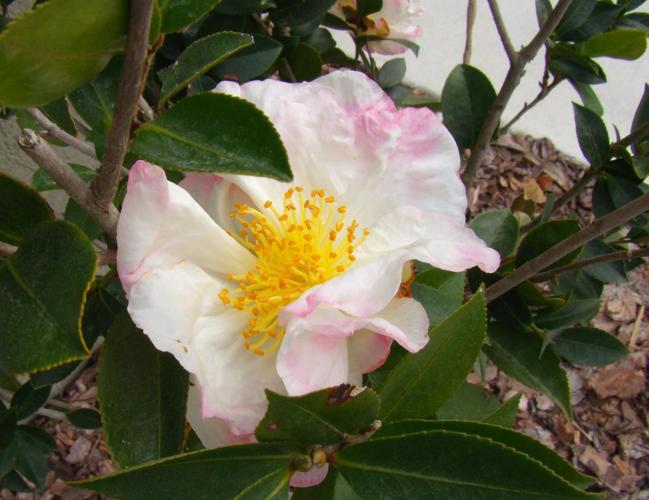
Label: camellia